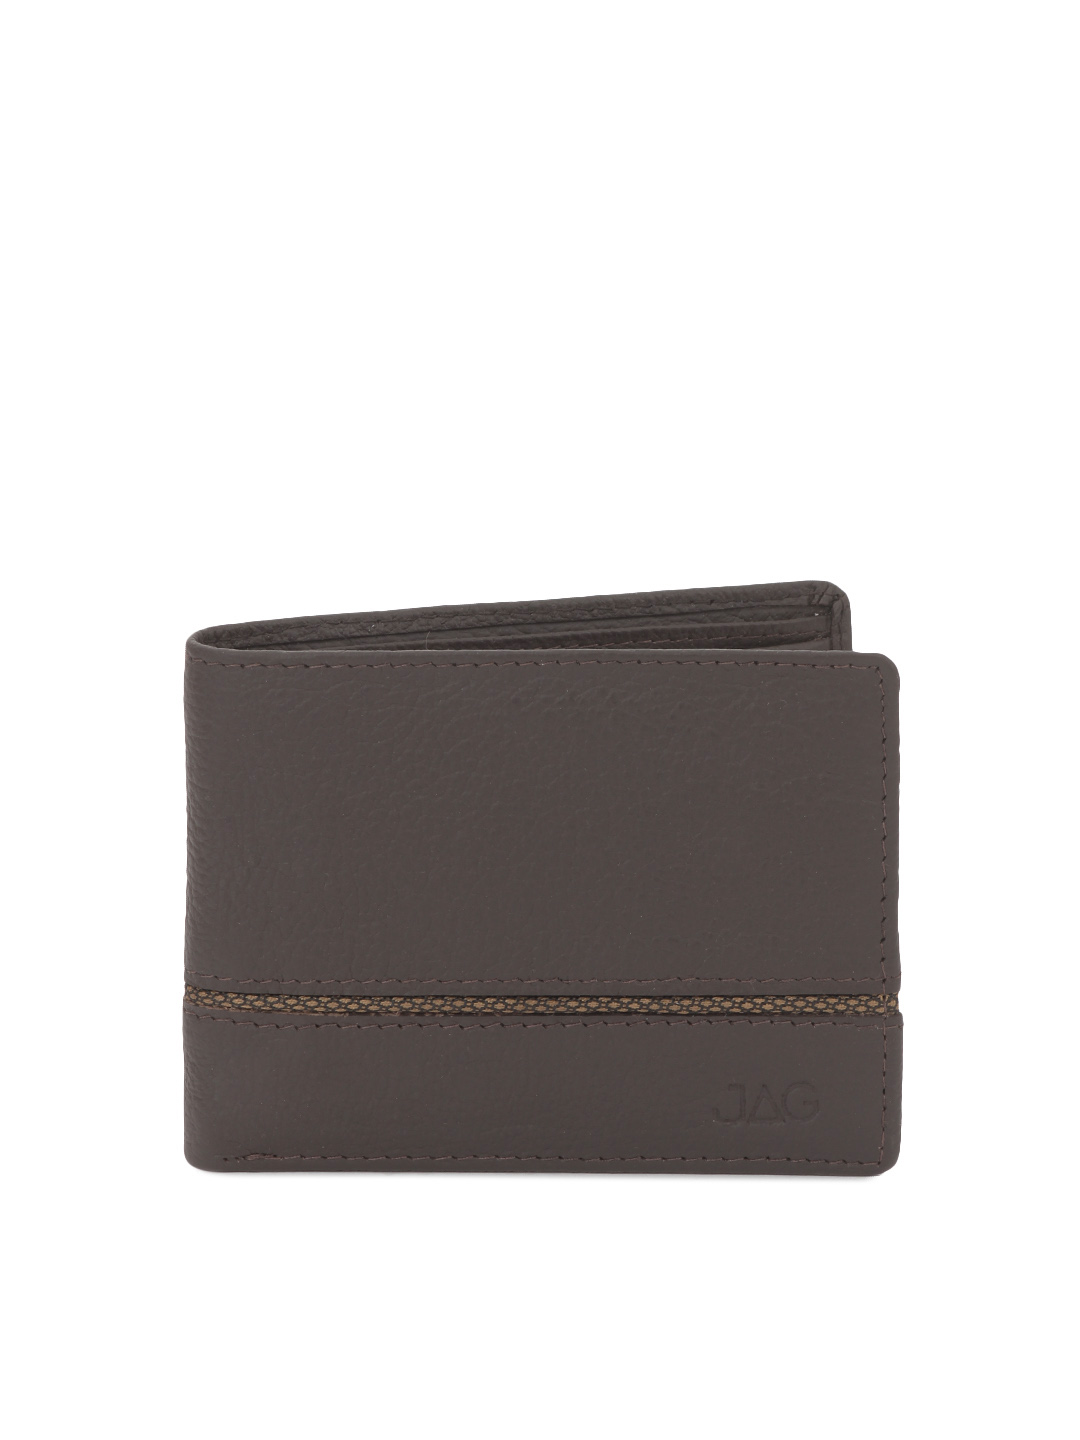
JAG Men Chocolate Brown Leather Wallet
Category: Accessories / Wallets / Wallets
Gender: Men
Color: Brown
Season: Summer 2012
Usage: Casual